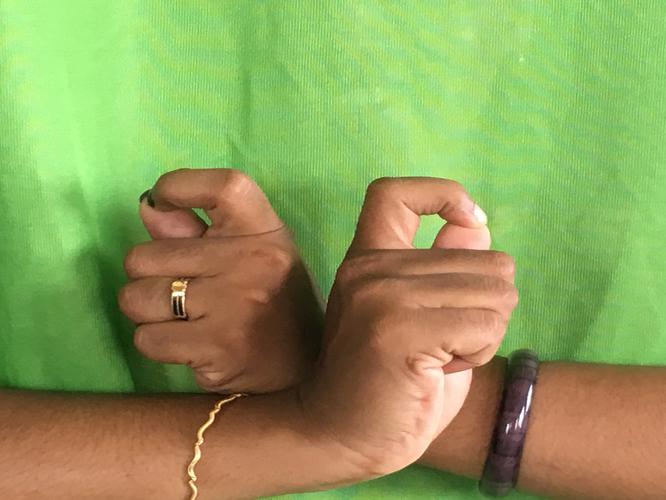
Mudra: Berunda
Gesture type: double_hand